Nicholas F. Seebeck

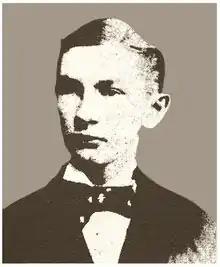
Nicholas Seebeck as a young man.

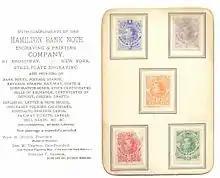
A printer's sample card for the Colombian state of Bolivar produced by the Hamilton Bank Note Company.

Nicholas Frederick Seebeck (1857 – June 23, 1899) was a stamp dealer and printer, best known for his stamp-printing contracts with several Latin American countries in the 1890s.